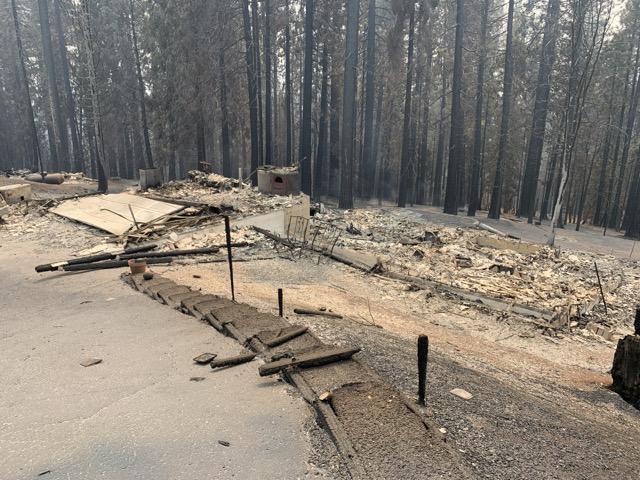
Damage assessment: destroyed